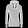
Label: Pullover